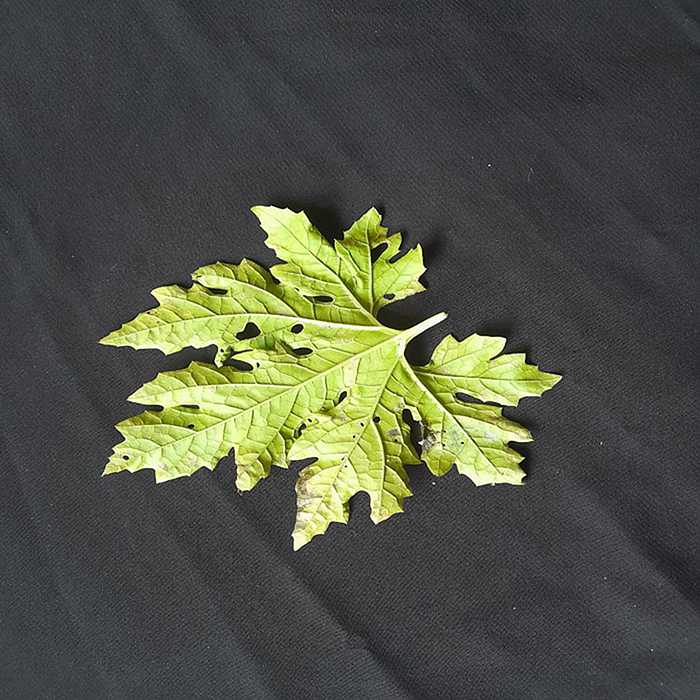
Plant: Bitter Gourd
Label: Downey mildew